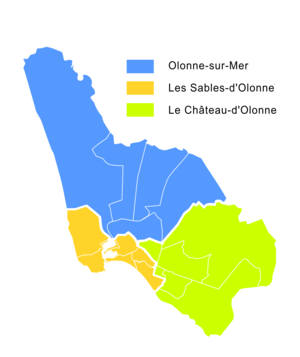
Carte des anciennes communes de la communauté de communes des Olonnes: Olonne-sur-Mer (en bleu), le Château-d'Olonne (en vert), Les Sables-d'Olonne (en orange).
Les Sables-d’Olonne est une commune nouvelle française, sous-préfecture du département de la Vendée dans la région des Pays-de-la-Loire.